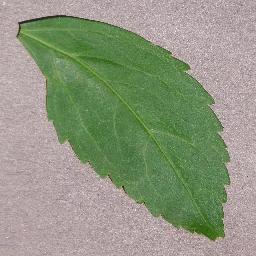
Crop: cherry
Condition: (including_sour)_healthy